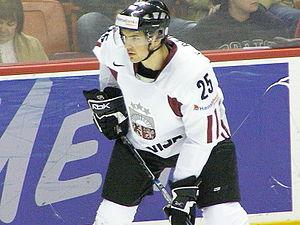
Krišjānis Rēdlihs est un joueur professionnel de hockey sur glace letton qui évolue en position de défenseur. Il est le frère de Miķelis et Jēkabs Rēdlihs.